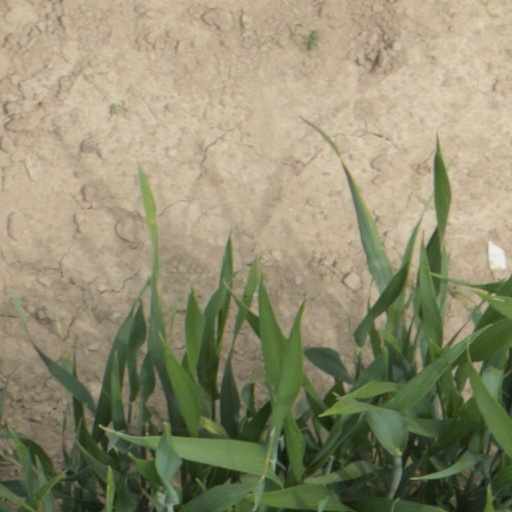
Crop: wheat